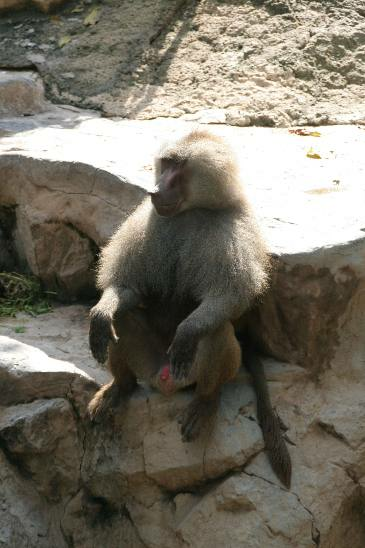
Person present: No